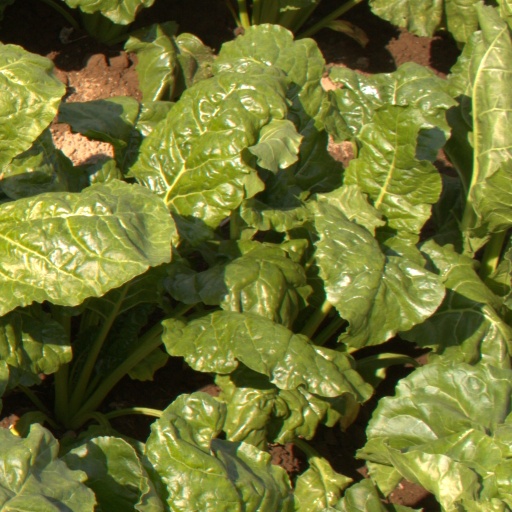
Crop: sugar beet